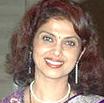
Age: 42